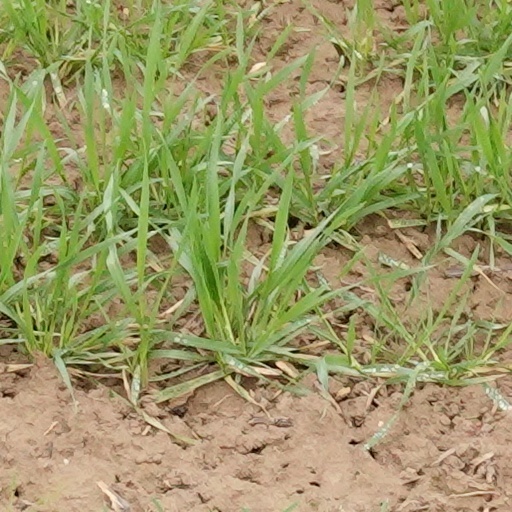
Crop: wheat